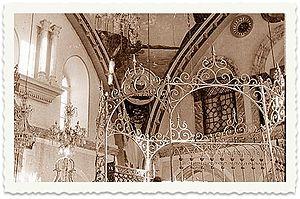
La synagogue Tiferet Israel, ainsi nommée en hommage au rabbin Israel Friedman de Ruzhin, était l'une des synagogues les plus remarquables de la Vieille ville de Jérusalem. Elle a été détruite avec d'autres lieux de culte juifs par les Jordaniens lors de la guerre israélo-arabe de 1948-1949.